Wolf Blitzer

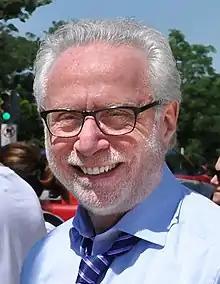
Blitzer in 2017

Wolf Isaac Blitzer (born March 22, 1948) is an American journalist, television news anchor, and author who has been a CNN reporter since 1990, and who currently serves as one of the principal anchors at the network. He has been a host of "The Situation Room", now formally known as "The Situation Room with Wolf Blitzer and Pamela Brown", since 2005. Since March 2025, Blitzer co-hosts the show with Pamela Brown; previously he served as the network's lead political anchor until 2021 and as the sole host of "The Situation Room with Wolf Blitzer" during the show's early evening run between 2005 and 2025.